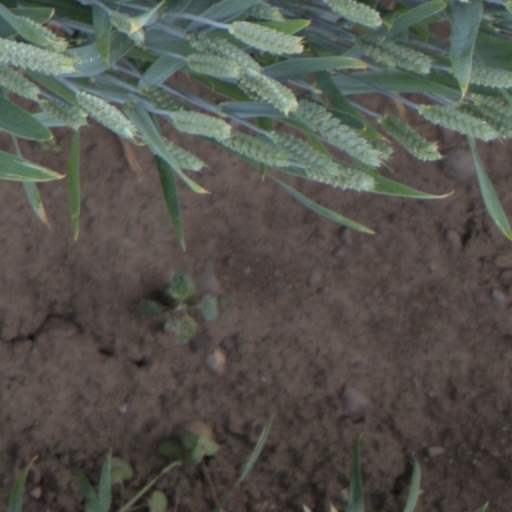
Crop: wheat